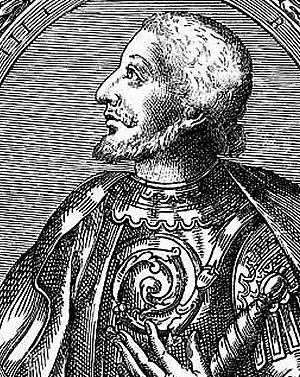
Colmars, également nommée localement Colmars-les-Alpes, est une commune française située dans le département des Alpes-de-Haute-Provence, en région Provence-Alpes-Côte d'Azur.
Le gonfalonier de l'Église ou gonfalonier papal était un dignitaire militaire et politique des États pontificaux.